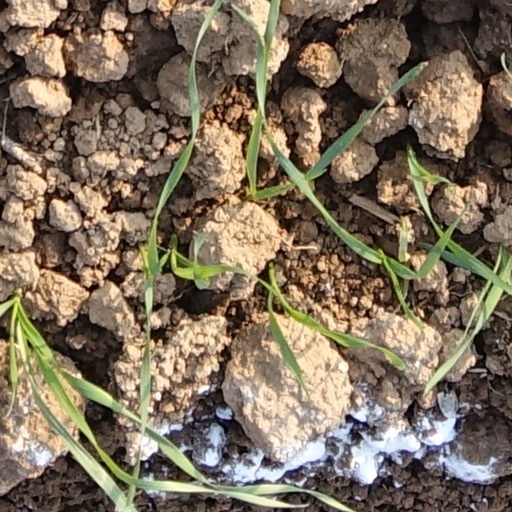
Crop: wheat